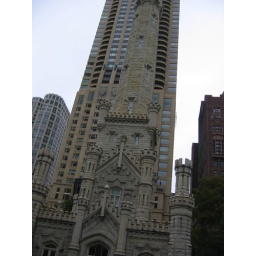
The original water tower in Chicago